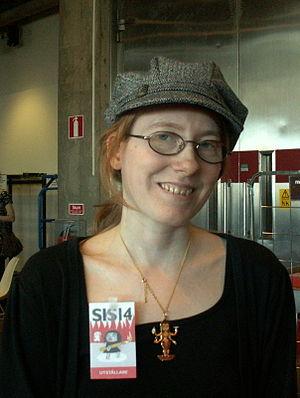
Li Österberg est une auteure de bande dessinée suédoise.